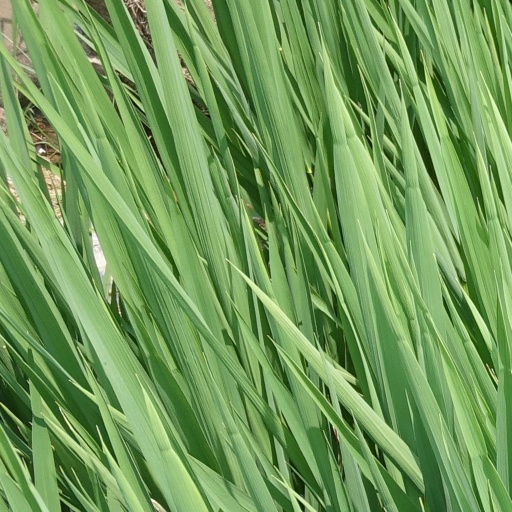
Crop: rice